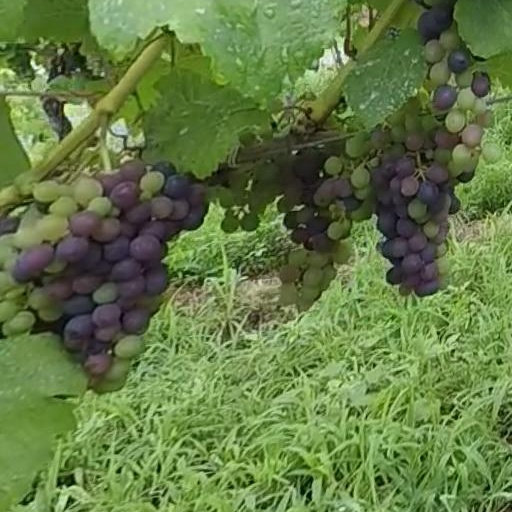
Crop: grape